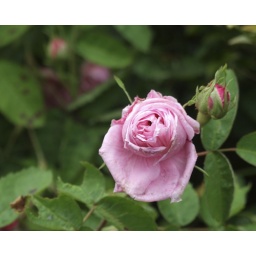
Pale and very pretty, in a flower bed at Kedleston Hall